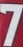
Number: 7